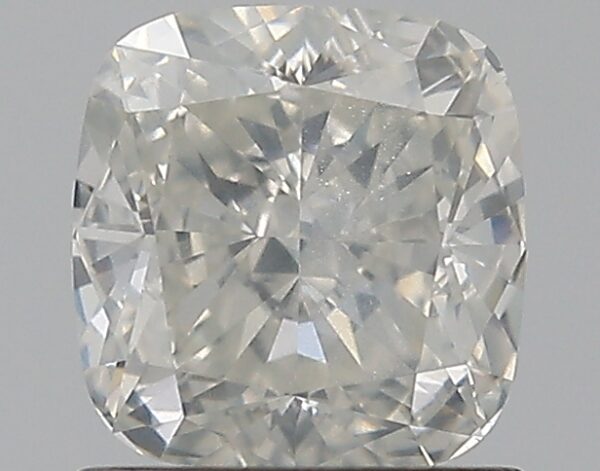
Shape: cushion
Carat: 1.01
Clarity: SI2
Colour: H
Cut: EX
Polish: EX
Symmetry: EX
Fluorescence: VSL
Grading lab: IGI
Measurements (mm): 5.76 x 5.55 x 3.56